Mehmet Hayri Tarhan

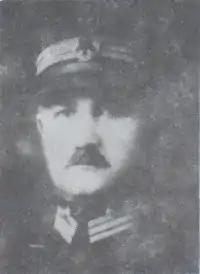

Mehmet Hayri Tarhan (1884; Tirnovadjik (Malko Tarnovo) – 11 December 1934; Ankara) was a military officer of the Ottoman Army and a general of the Turkish Army.